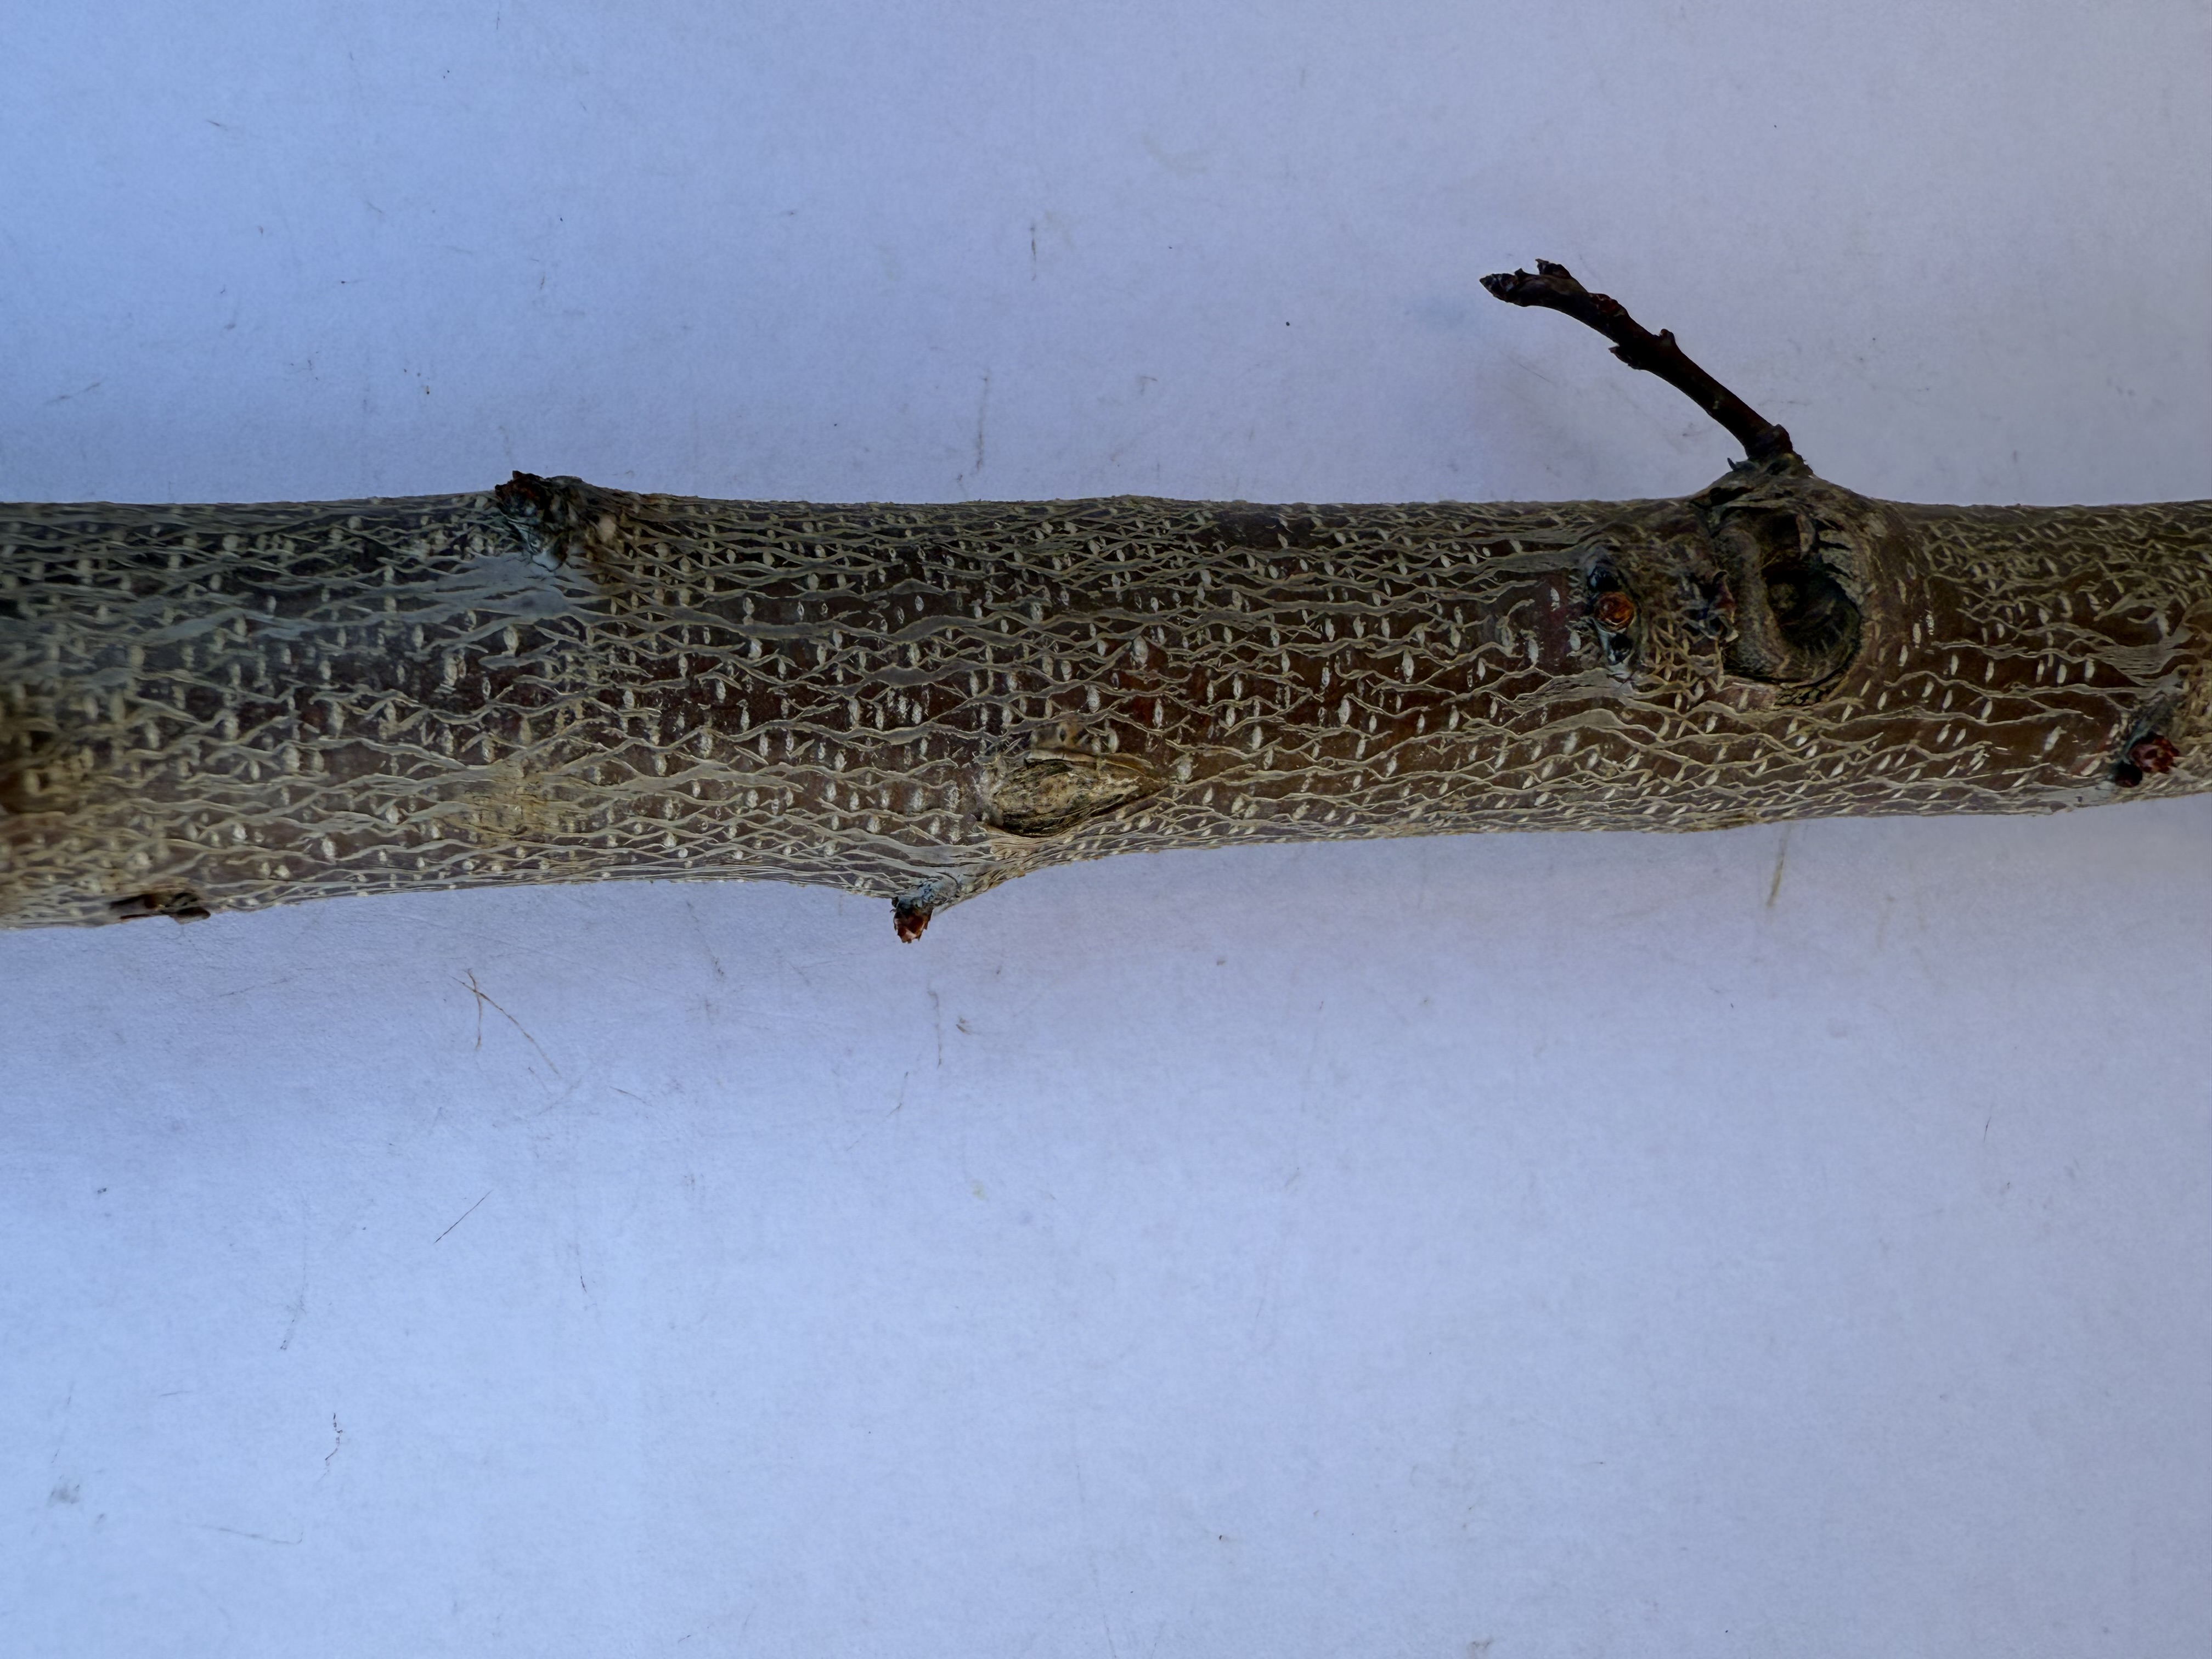
Variety: Igdir Apricot